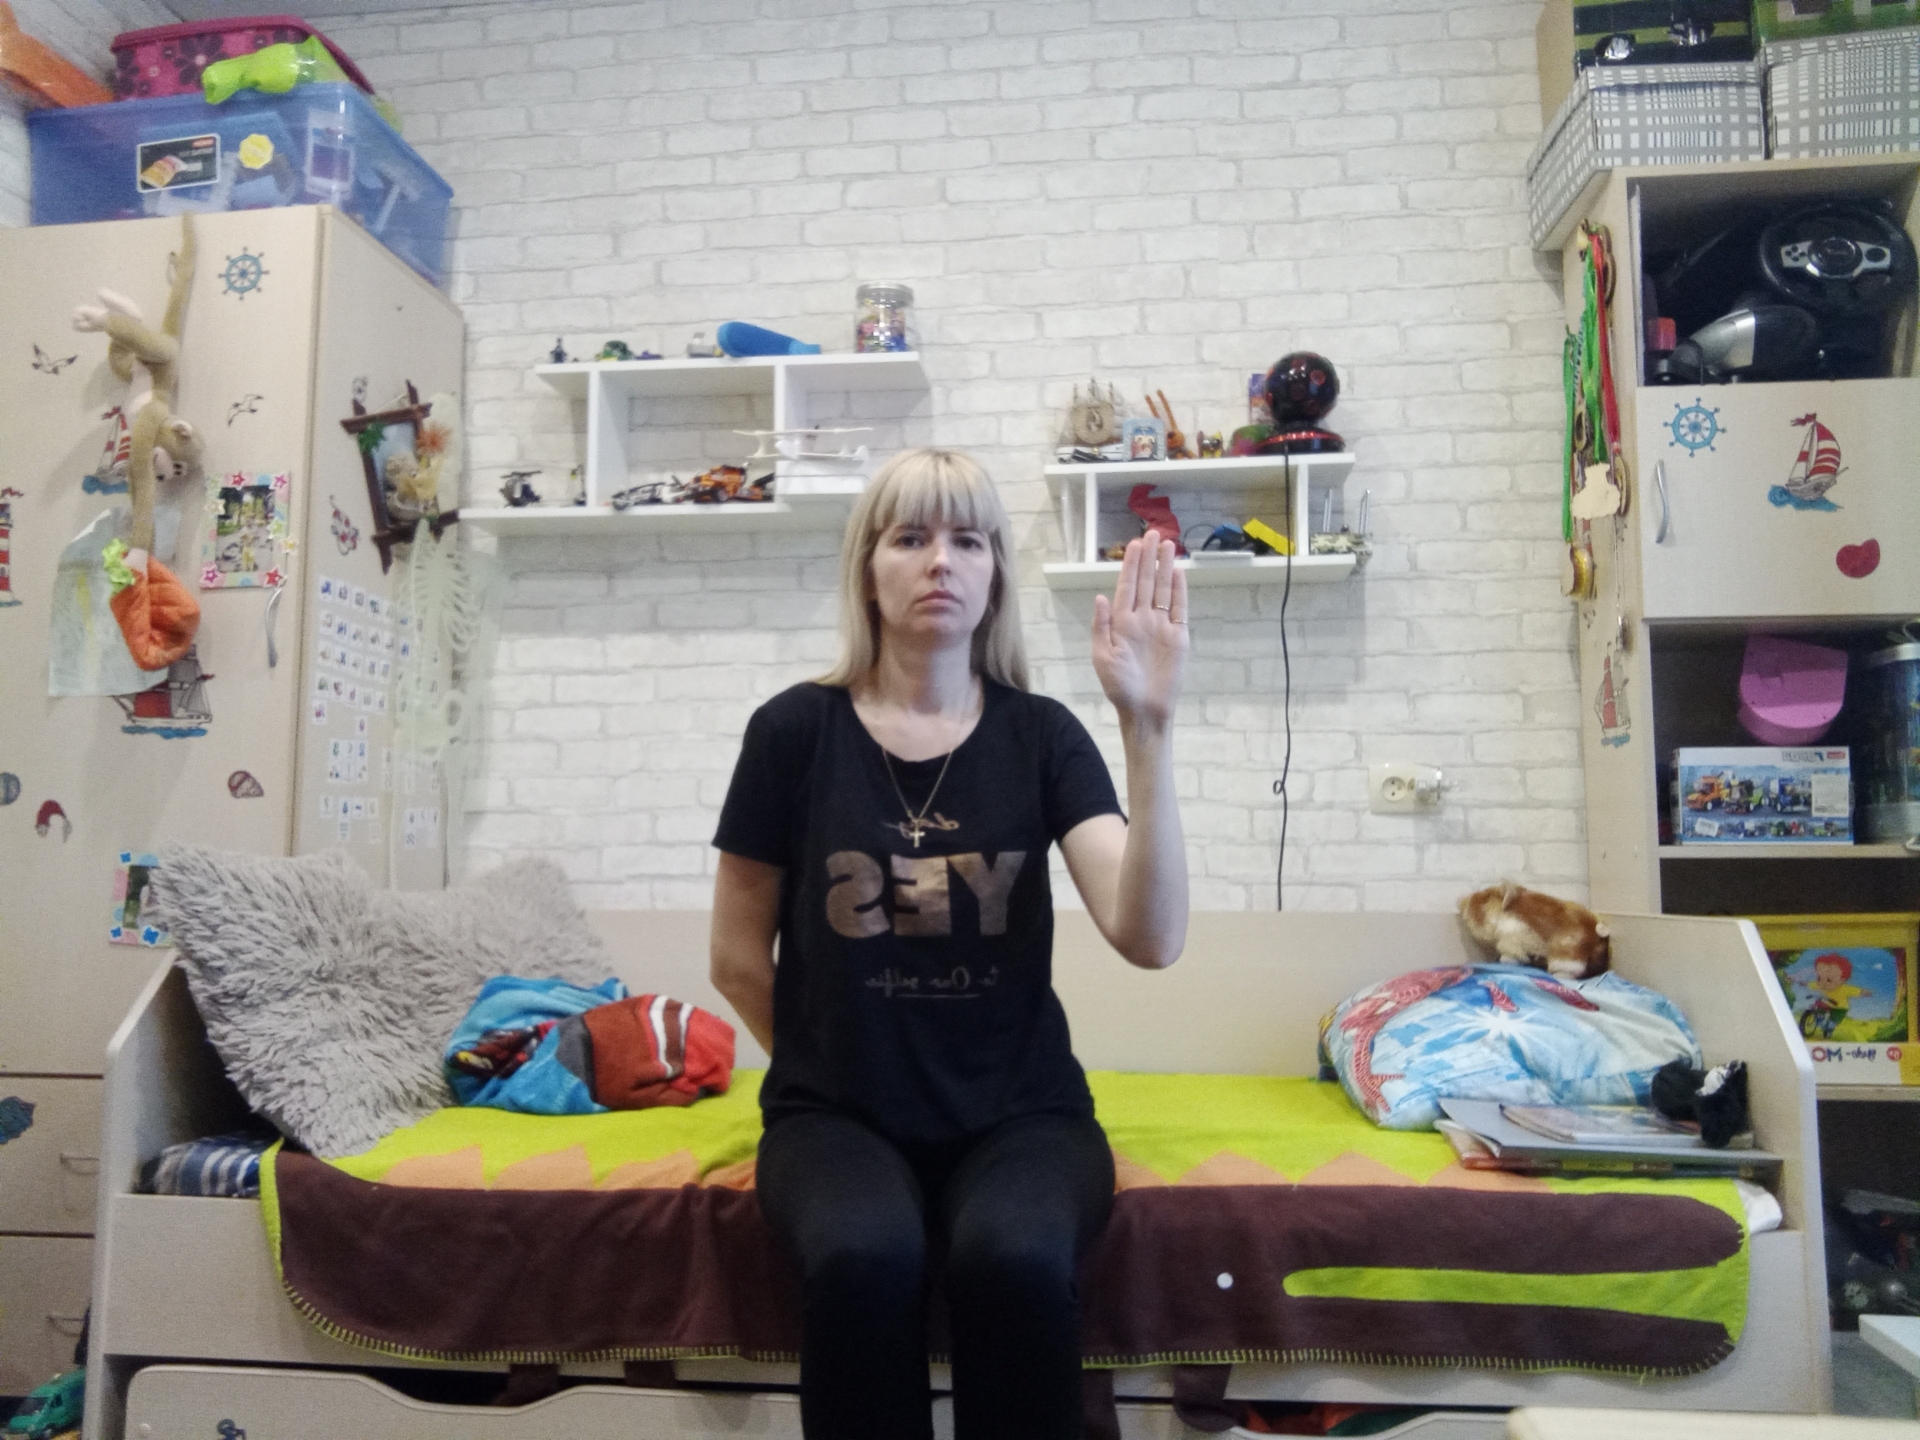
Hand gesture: stop